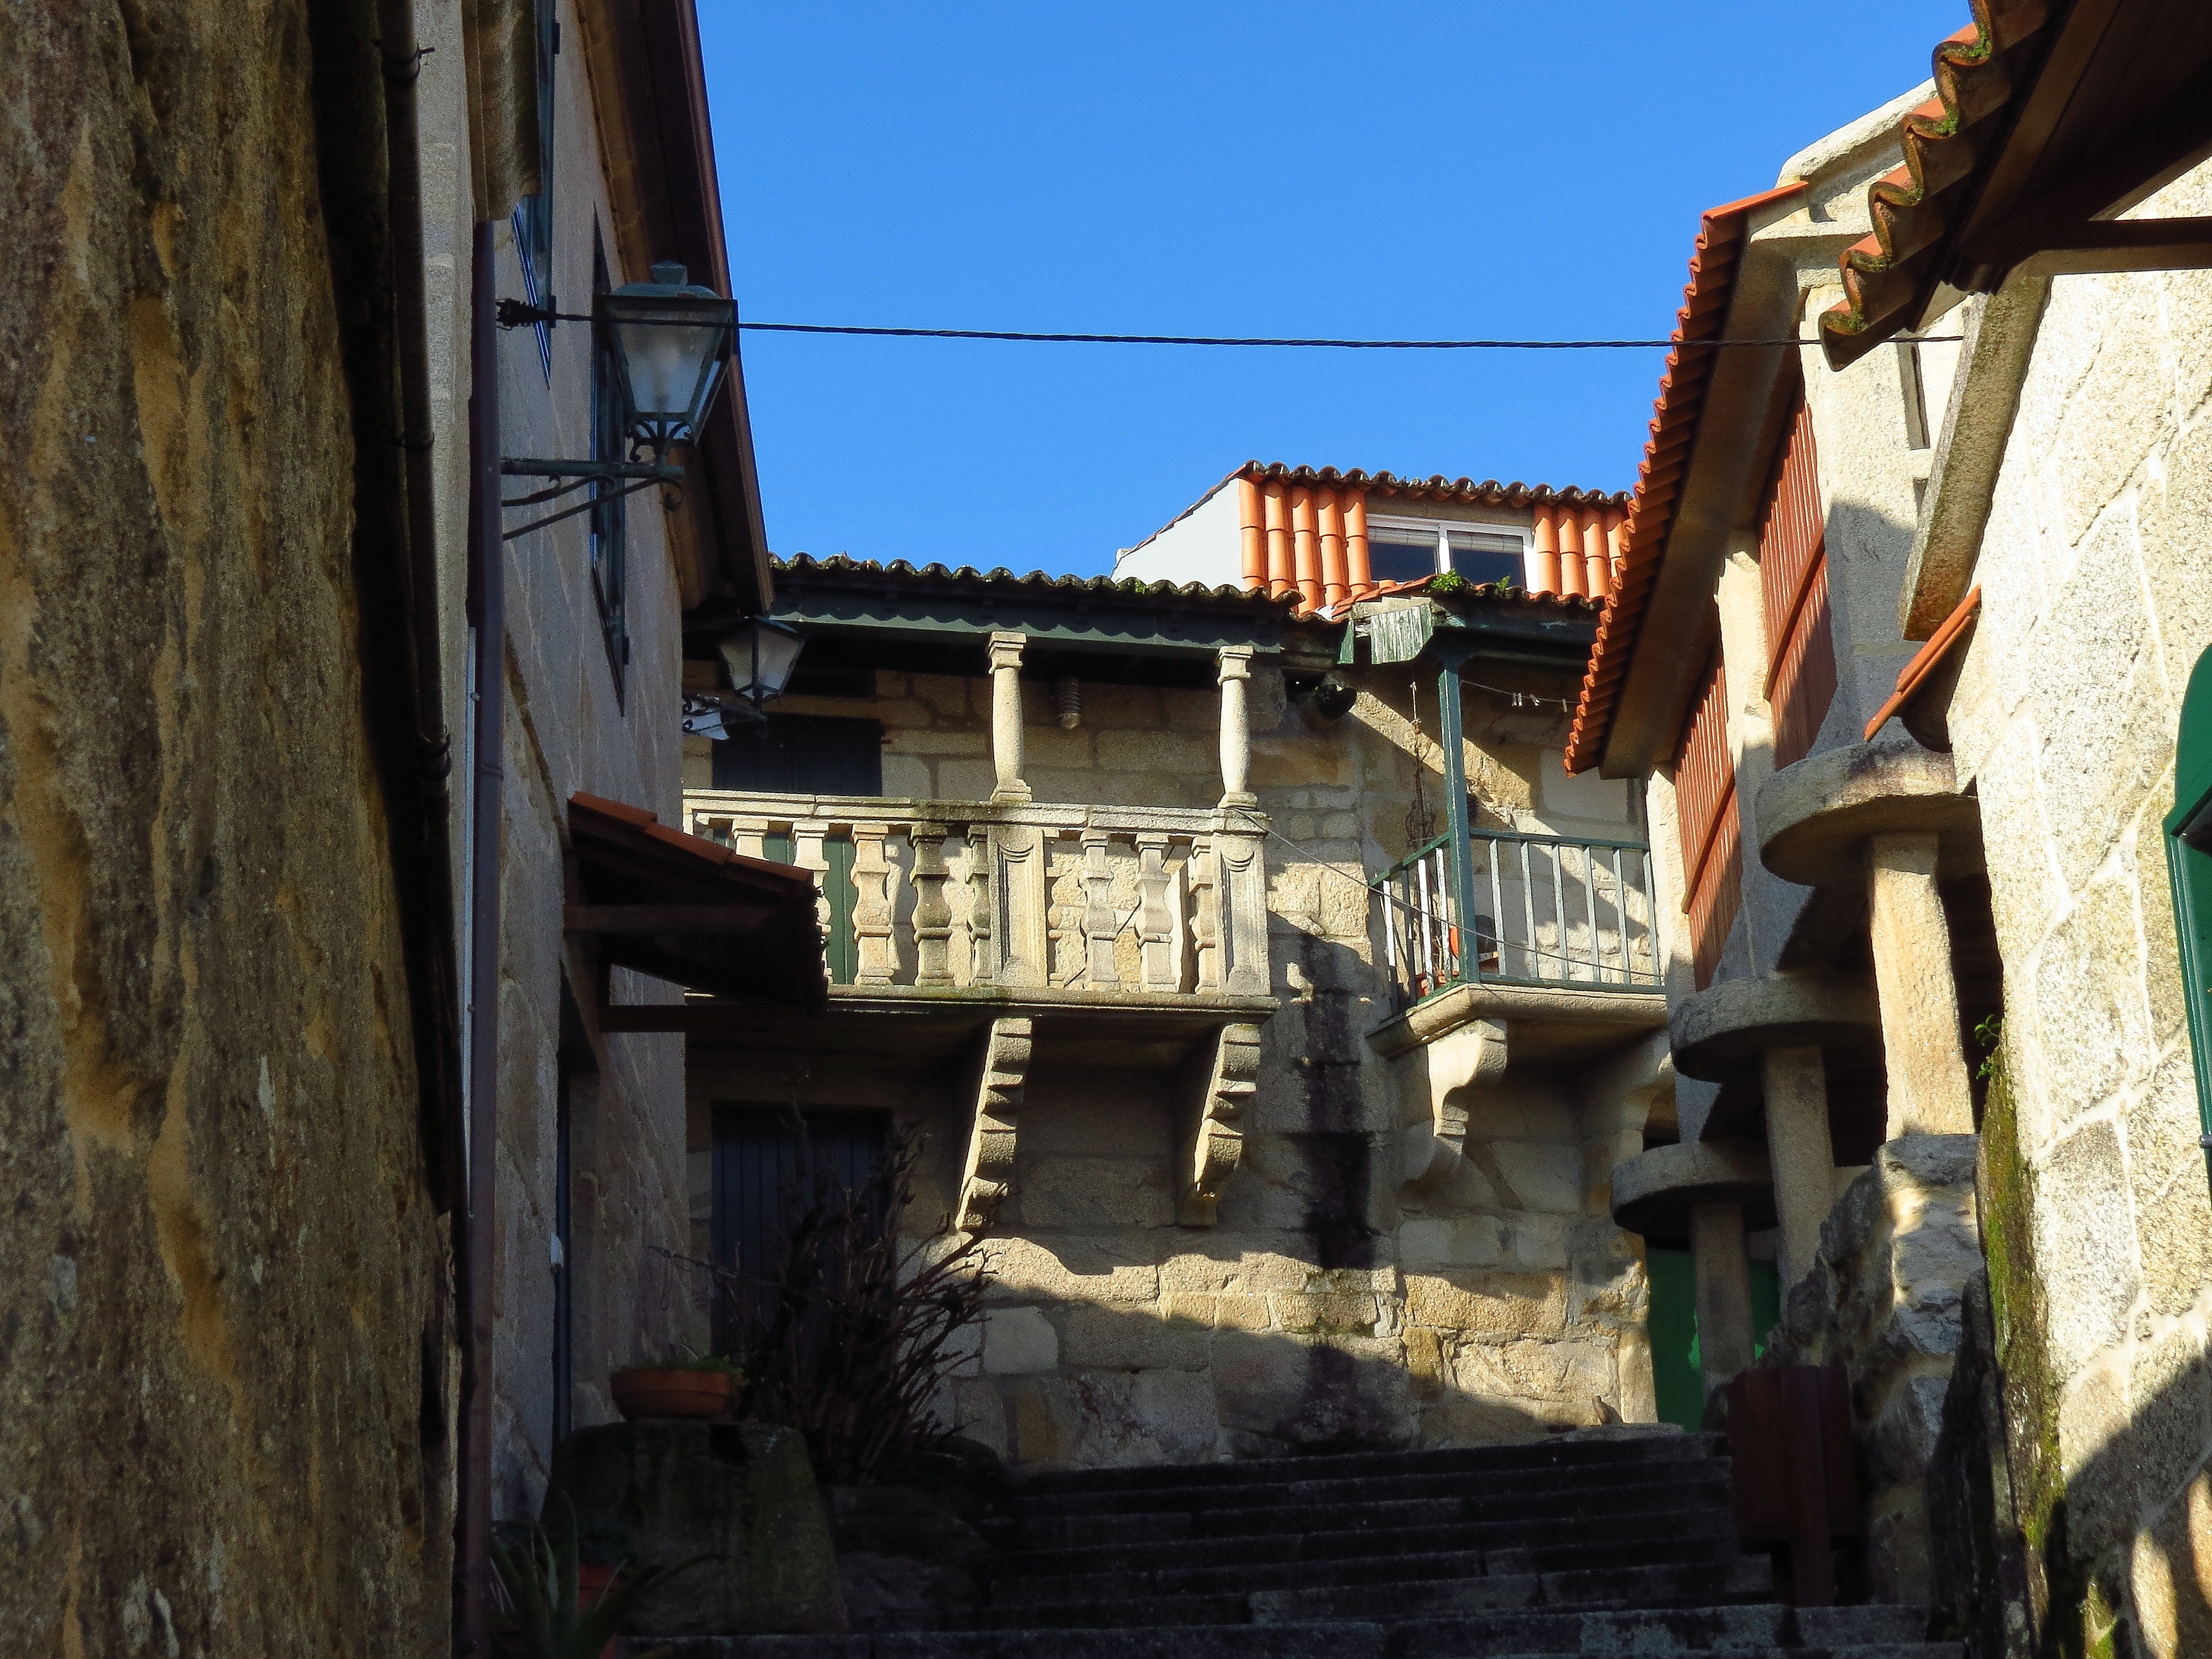
landscape, road, street, house, town, alley, home, village, spain, ruins, galicia, pontevedra, combarro, paisajes, espana, ggl1, gaby1, poio, canonsx40hs, urban area, ancient history